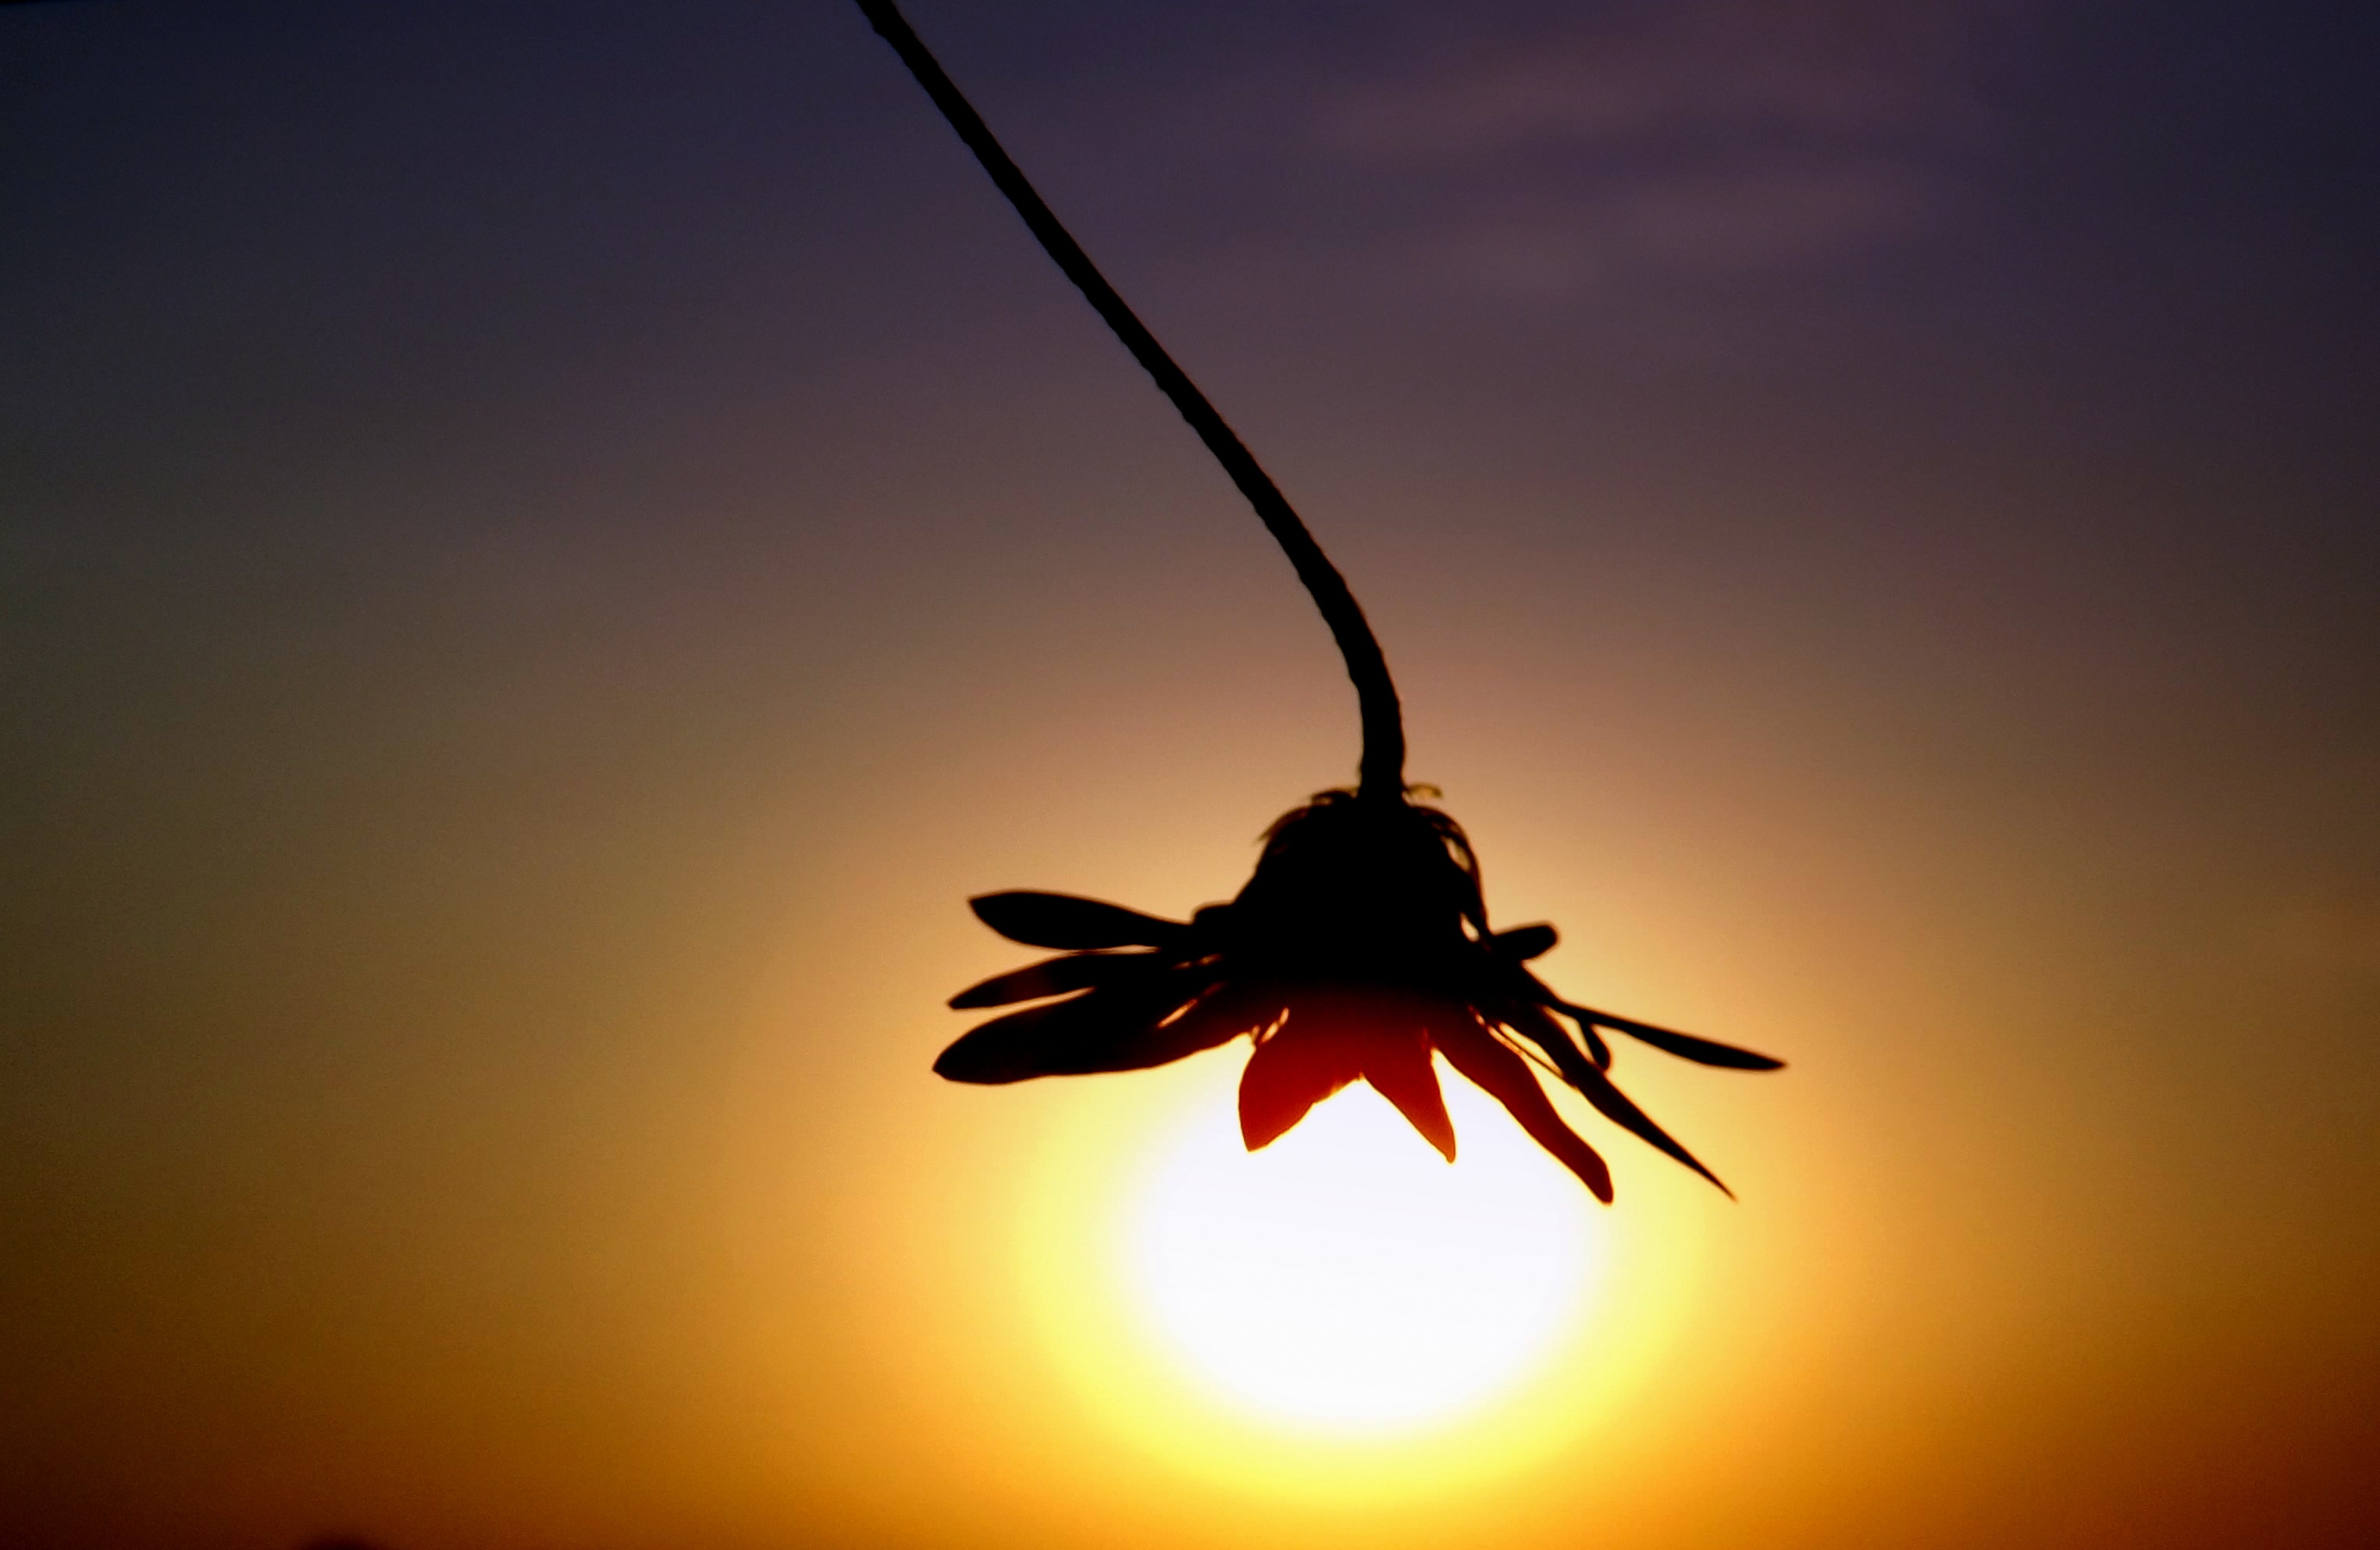
branch, silhouette, light, cloud, sky, sun, sunrise, sunset, sunlight, leaf, flower, petal, reflection, shadow, yellow, lighting, east, macro photography, computer wallpaper